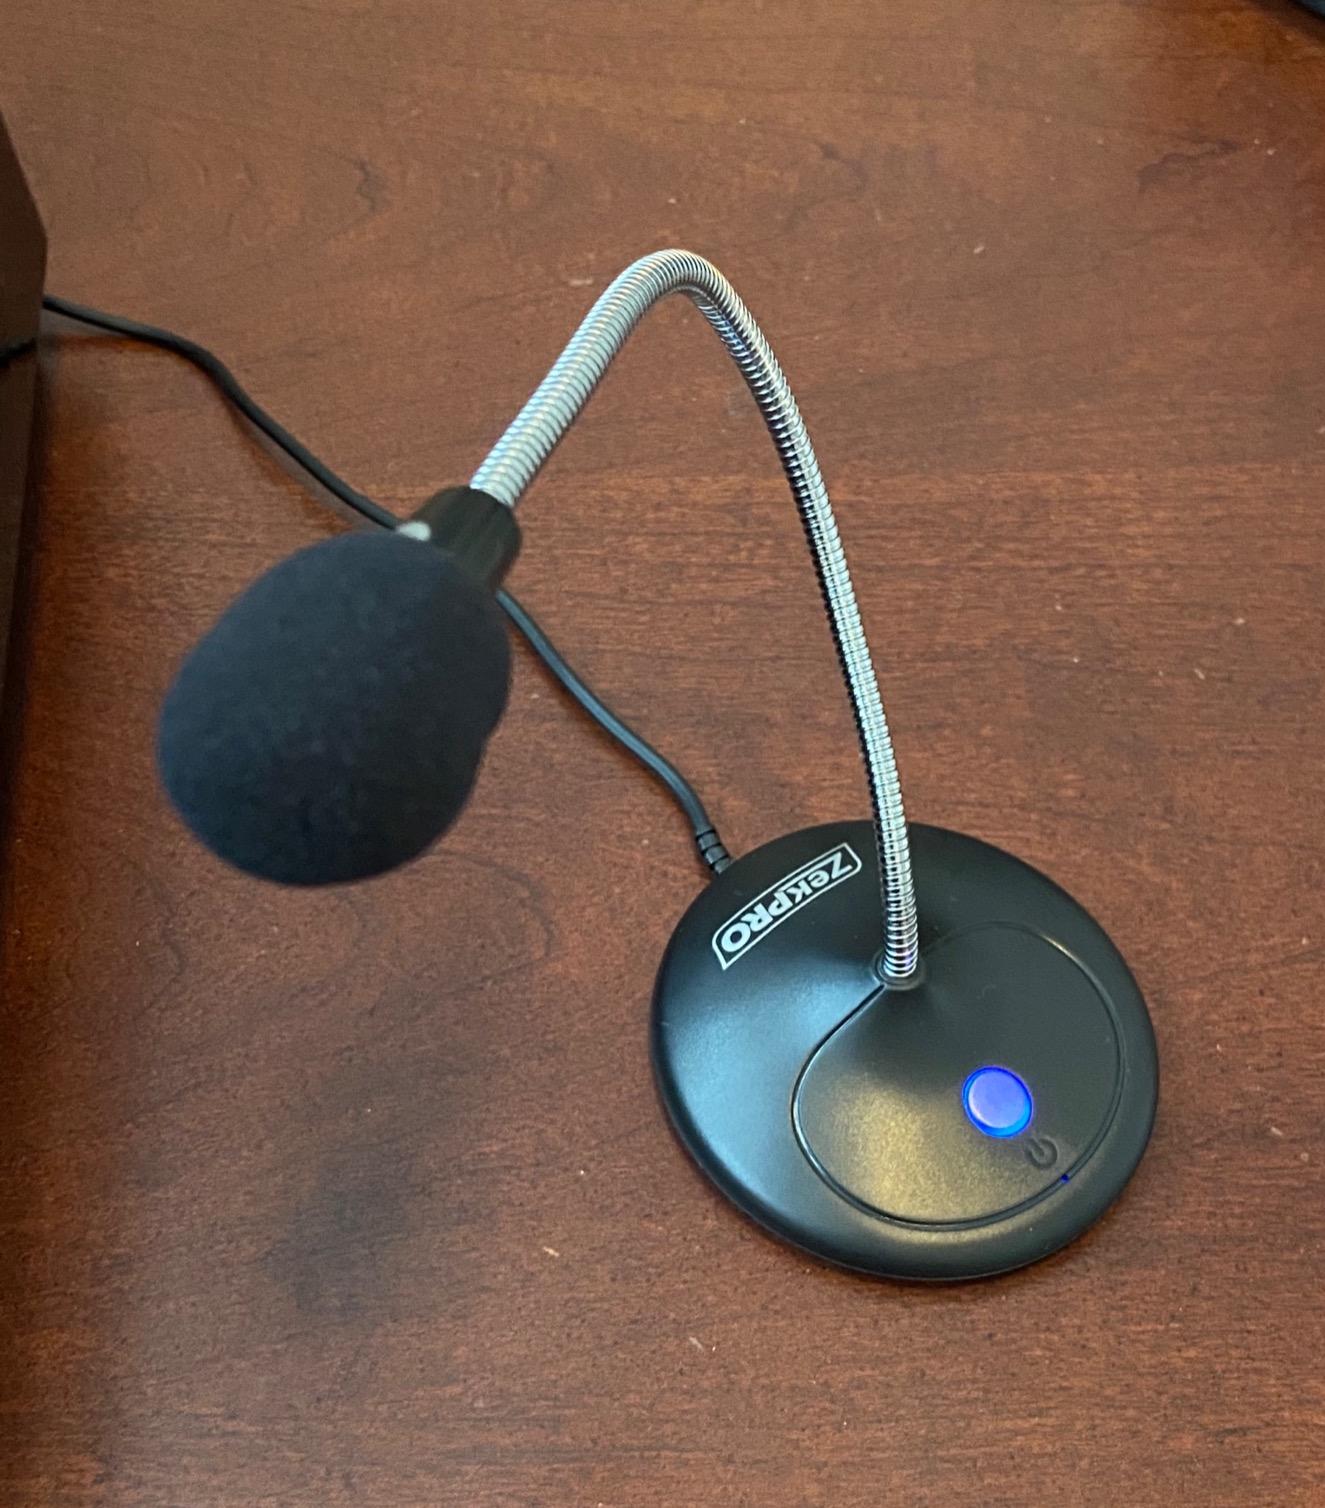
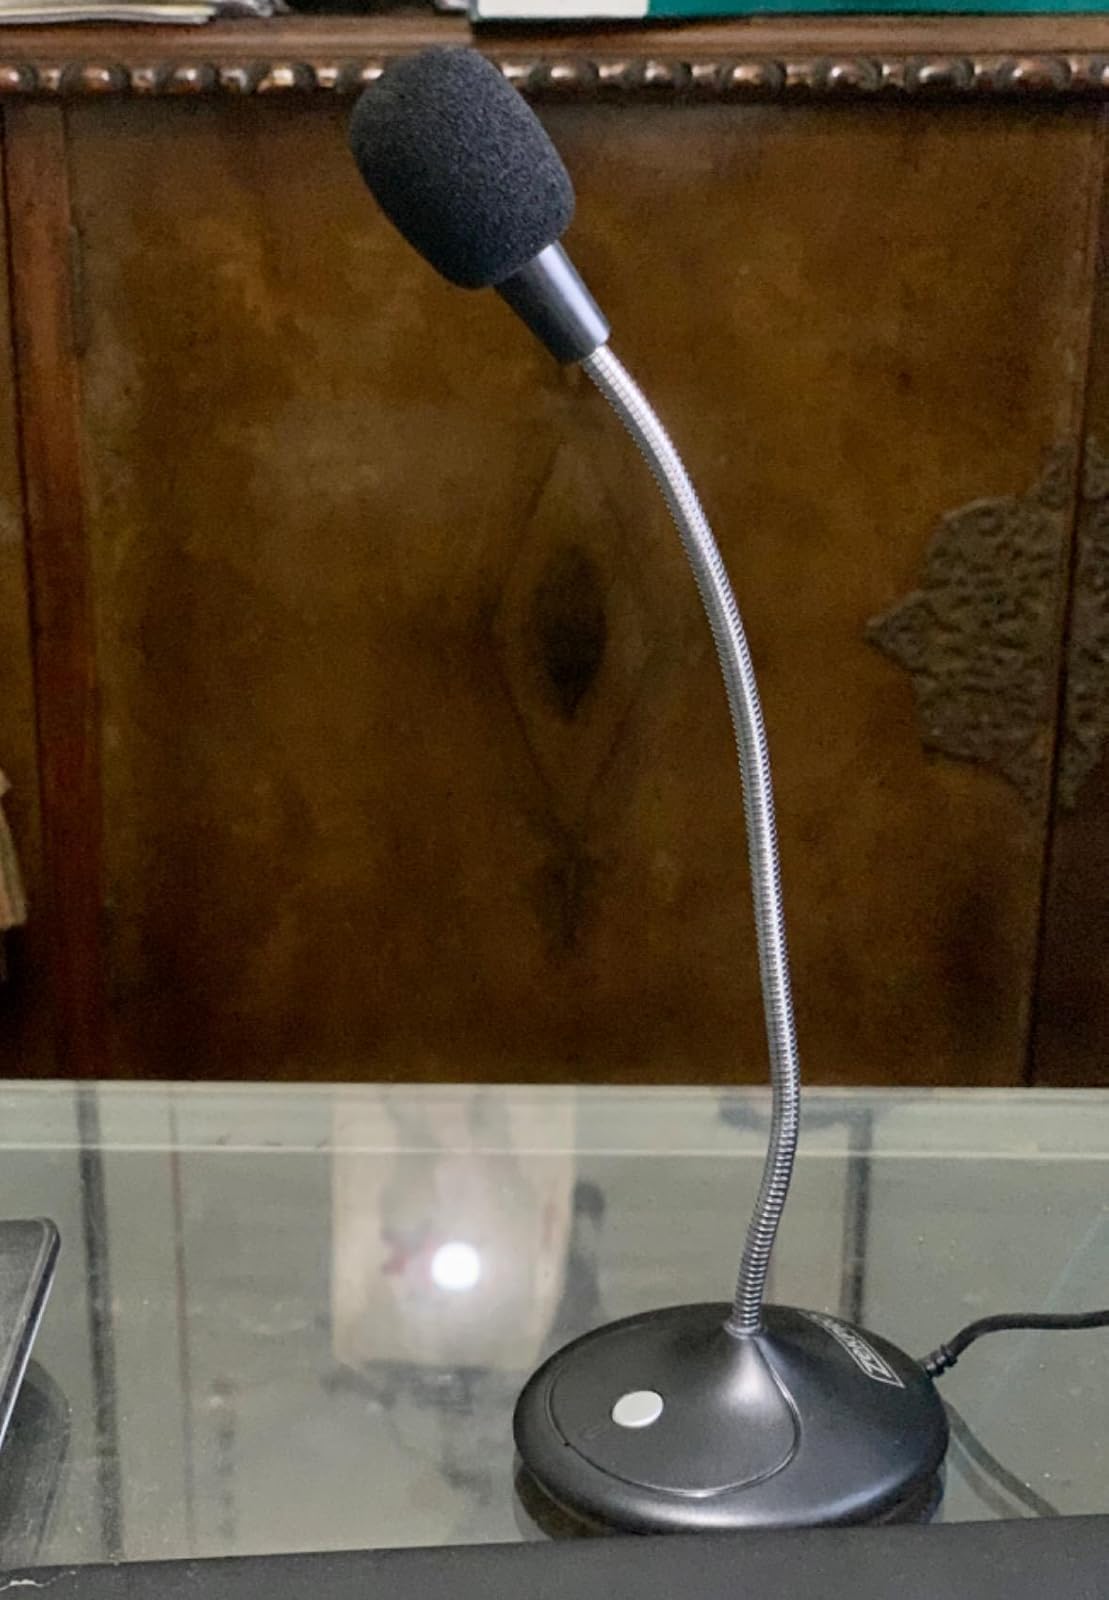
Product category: microphone
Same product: yes